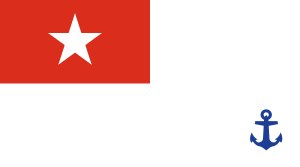
Burmas flag
Burmas orlogsflag
Burmas flag blev indført 21. oktober 2010, og er i størrelsesforhold 5:9. Flaget blev indført i forbindelse med grundlovsrevisionen der foregik på tiden. Det består af tre striber i gult, grønt og rødt, og en hvid, femtakked stjerne i flaggets centrum. Stribene symboliserer henholdsvis solidaritet, fred, frodig natur og rolighed, og mod og beslutsomhed. Den hvide stjerne i flaggets centrum symboliserer viktigheden af landets union.